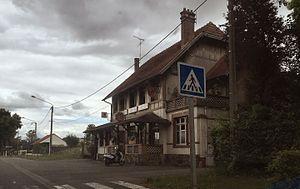
De nos jours, la route nationale 17, ou RN 17, est une route nationale française reliant Le Blanc-Mesnil à Libercourt et Lille à Halluin et à la Belgique.